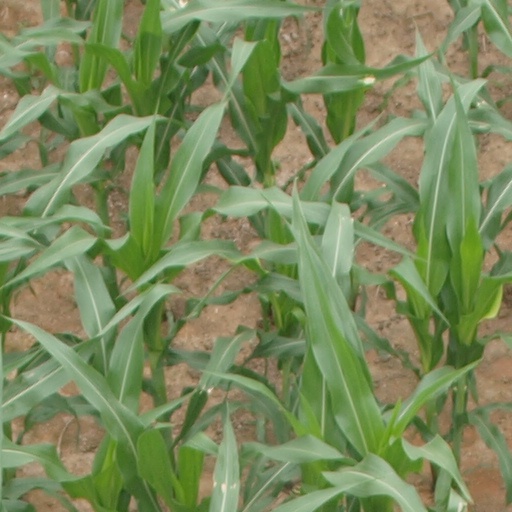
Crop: maize; corn